Coach (Survivor contestant)

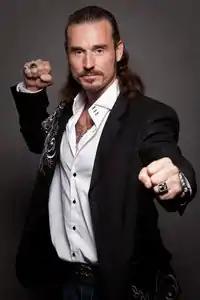
Wade in 2010

Benjamin "Coach" Wade (born September 18, 1971) is an American reality television personality best known for being a contestant on "", "", "" and "Survivor 50: In The Hands Of The Fans". He grew up in Knoxville, Tennessee, and later moved to Susanville, California, to conduct the Susanville Symphony and pursue "adventures" in Hollywood.